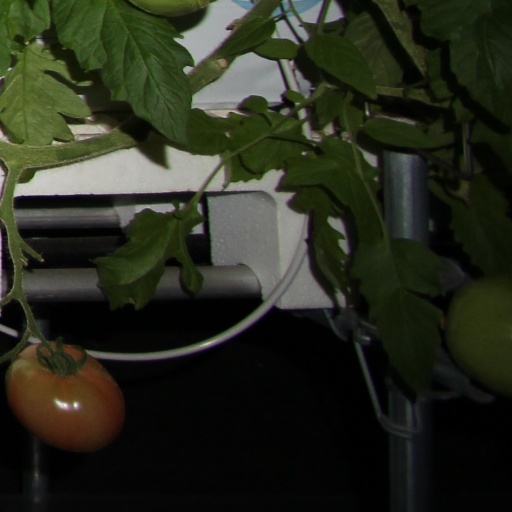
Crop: tomato